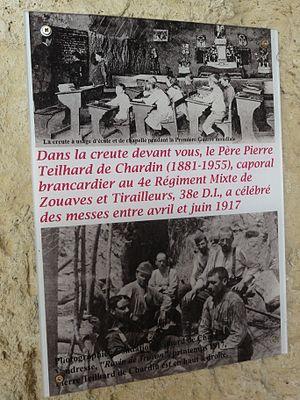
Paissy (Aisne) creute mémorial de guerre Teilhard de Chardin
Pierre Teilhard de Chardin, né le 1ᵉʳ mai 1881 à Orcines dans le Puy-de-Dôme et mort le 10 avril 1955 à New York aux États-Unis, est un prêtre jésuite français, chercheur, paléontologue, théologien et philosophe.